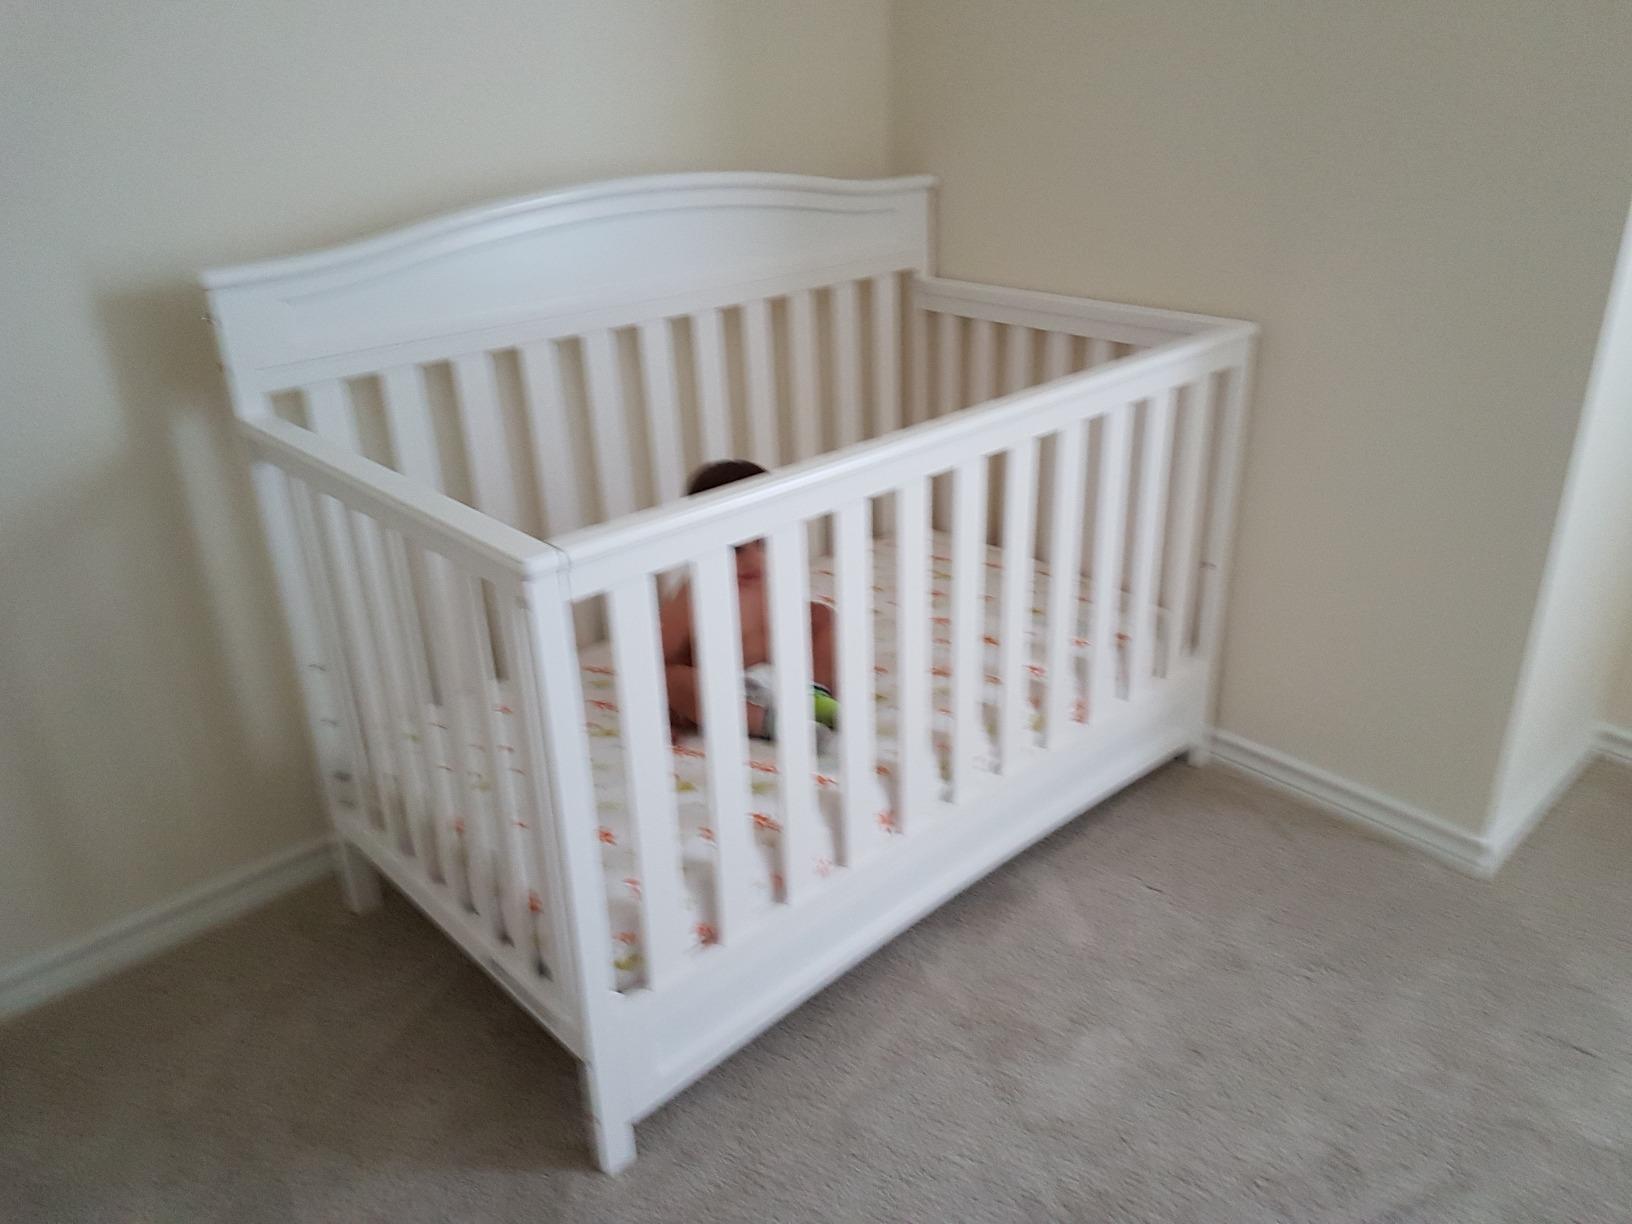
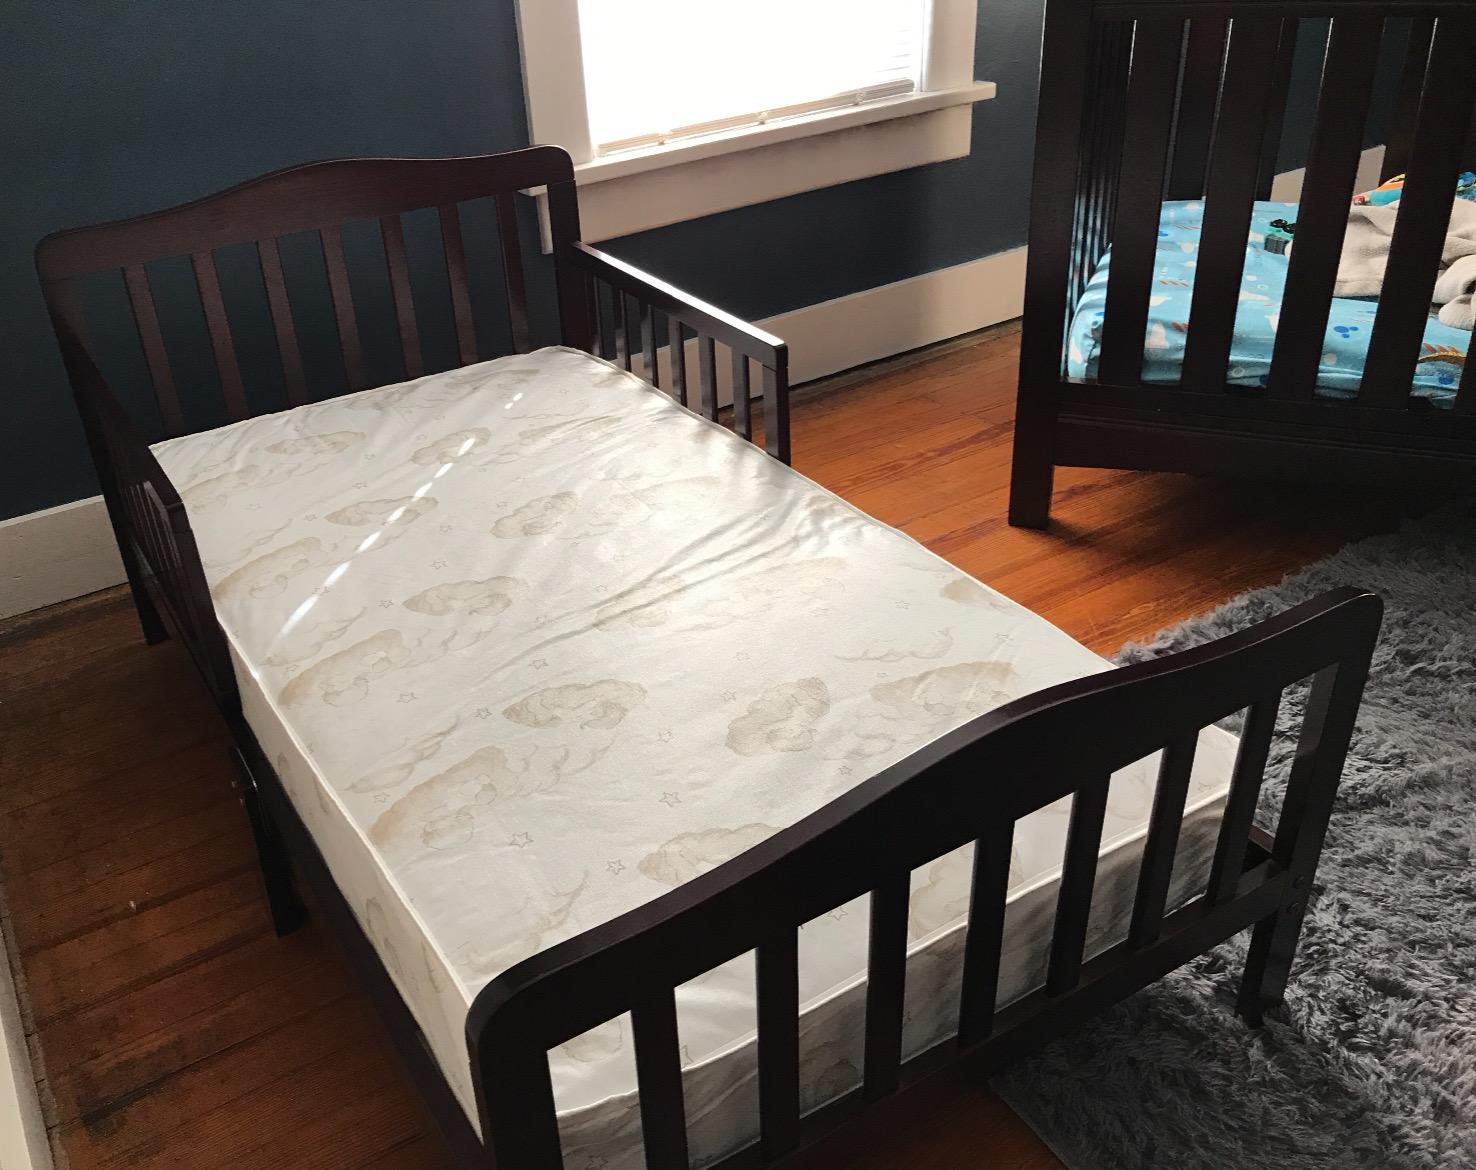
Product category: products_crib
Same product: no